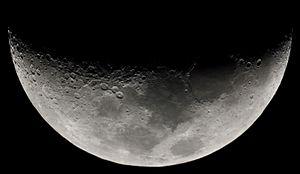
Les Mystères d'Osiris sont des festivités religieuses célébrées en Égypte antique en commémoration du meurtre et de la régénération d'Osiris. Le déroulement des cérémonies est attesté par des sources écrites variées, mais le document majeur est le Rituel des mystères d'Osiris au mois de Khoiak, une compilation de textes du Moyen Empire gravés durant la période ptolémaïque dans une chapelle haute du temple de Dendérah. Dans la religion égyptienne, sacré et secret sont intimement liés. De ce fait, les pratiques rituelles sont hors d'atteinte des profanes, car réservées aux prêtres, seuls habilités à pénétrer dans les sanctuaires divins. Le mystère théologique le plus insondable, le plus empreint de précautions solennelles, est la dépouille d'Osiris. D'après le mythe osirien, cette momie est conservée au plus profond de la Douât, le monde souterrain des morts. Chaque nuit, durant son voyage nocturne, Rê le dieu solaire vient s'y régénérer en s'unissant momentanément à Osiris sous la forme d'une âme unique.